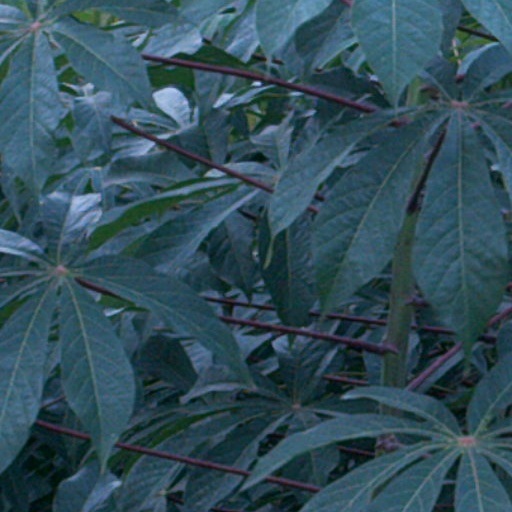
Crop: cassava